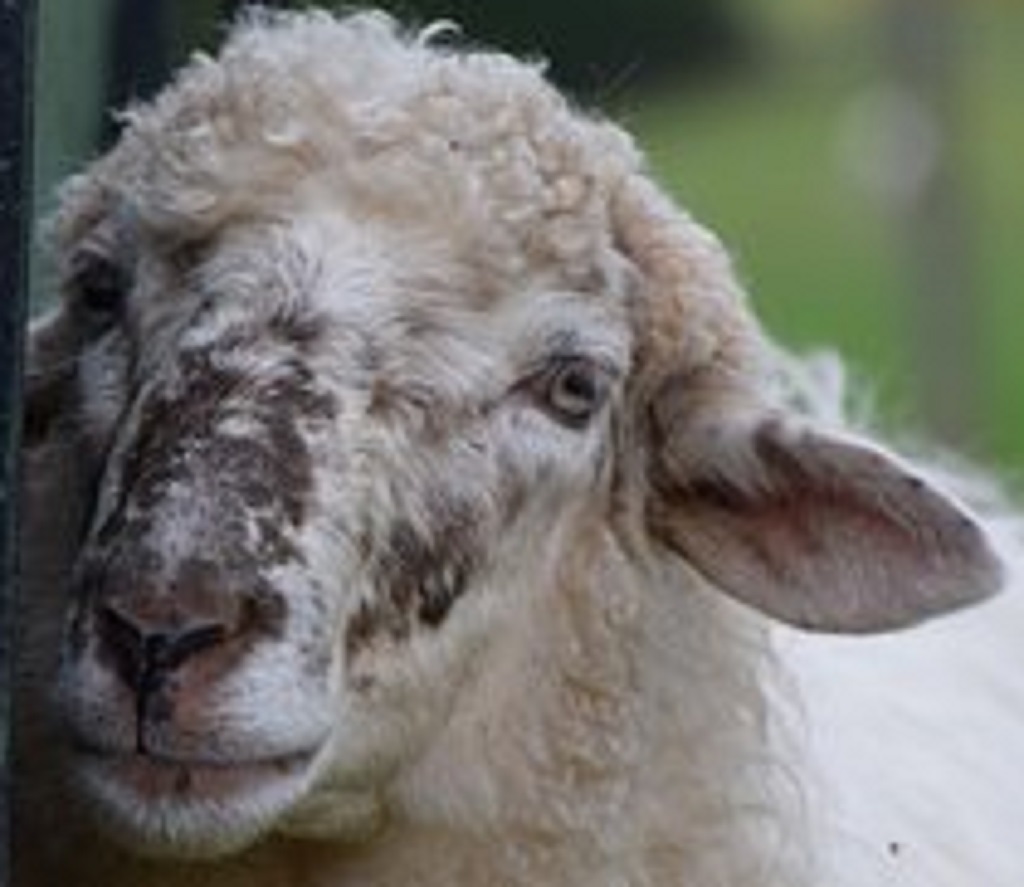
Label: no pain